Egyptian Revival architecture in the British Isles

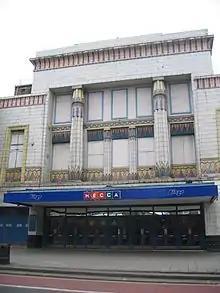
Mecca Bingo Essex Road London N1

Freemasons' Hall, Main Ridge, Boston, Lincolnshire. Designed by G. Hackford and built 1860–63. The building is plain brick, but its portico is based on that of the Temple of Dandour in Nubia.